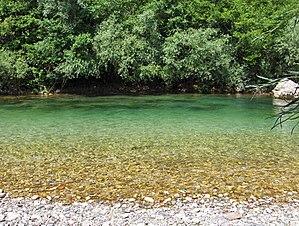
L'endroit, sur la Neretva, en Bosnie-Herzétovine, où la truite aux lèvre molles (Salmo obtusirostris) a été capturée le 22 juillet 2004
La Truite à lèvres molles, encore appelée truite Adriatique, est une espèce endémique des Balkans, rare et protégée. Son habitat étant limité au bassin Adriatique, elle est assez méconnue en Europe de l'Ouest.